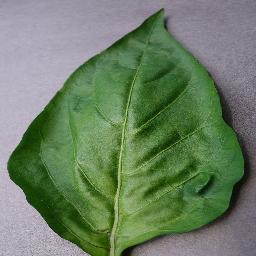
Label: Pepper,_bell___healthy